Wells Japanese Garden

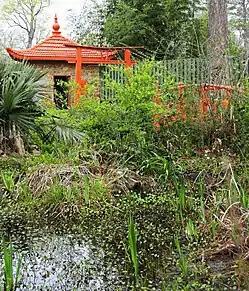

Wells Japanese Garden is a small Japanese garden located at 1608 Lindsay Street in Newberry, South Carolina. It is open daily.